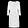
Label: Dress